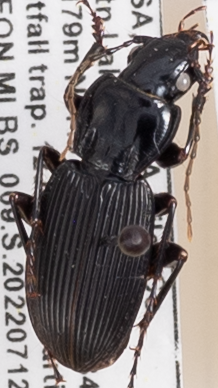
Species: Pterostichus lachrymosus
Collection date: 2022-07-12
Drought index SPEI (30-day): -0.348
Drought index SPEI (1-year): -0.9
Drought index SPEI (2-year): -0.39